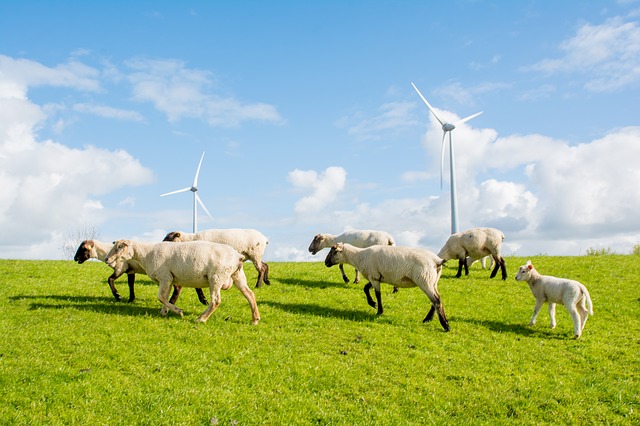
Label: pecora